Andrés Torres (baseball)

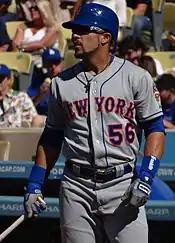
Andrés Torres batting at Dodger Stadium

On December 7, 2011, the Giants traded Torres and Ramón Ramírez to the New York Mets for Ángel Pagán. The Mets and Torres settled their case of arbitration on January 17, 2012, with Torres earning $2.7 million for the 2012 season.